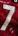
Number: 7